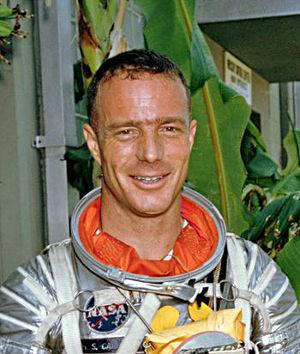
Mercury-Atlas 7 est la quatrième mission spatiale habitée des États-Unis. Elle fait partie du programme Mercury.